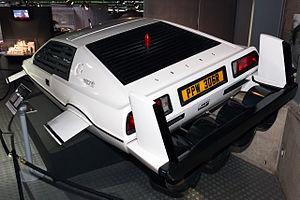
L'Espion qui m'aimait est un film britannique réalisé par Lewis Gilbert et sorti en 1977. C'est le 10ᵉ opus de la série des films de James Bond produite EON Productions. Roger Moore y incarne James Bond pour la troisième fois.